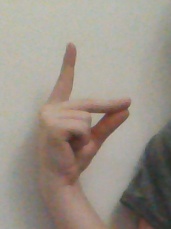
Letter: ta